Development of Windows Vista

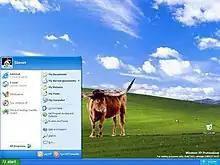
Omega-13 desktop (build 5001)

Builds 5000 and 5001 (build dates of August 3, 2004 and September 27, 2004, respectively, both leaked on January 23, 2020) are the other Windows Longhorn builds that have Windows XP interfaces. References to "Windows XP" in some instances were replaced with "Windows LH" ("LH" stands for "Longhorn"); a modified version of Windows XP's default wallpaper that implements a Texas Longhorn bull (in reference to the project's codename) in a humorous manner as well as the introduction of a highly unstable version of Windows Media Player 10 are also notable in build 5001. These hastily made rebrands raised concerns about the authenticity of the build prior to its leak, as well as several forum threads claiming that the images published by the original leaker of the build were false.